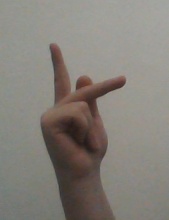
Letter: dha